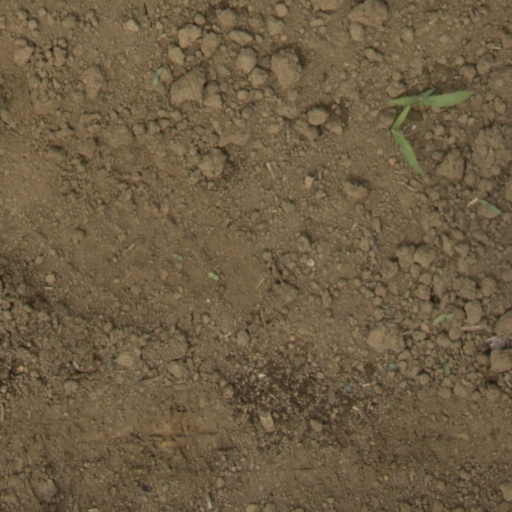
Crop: Jerusalem artichoke